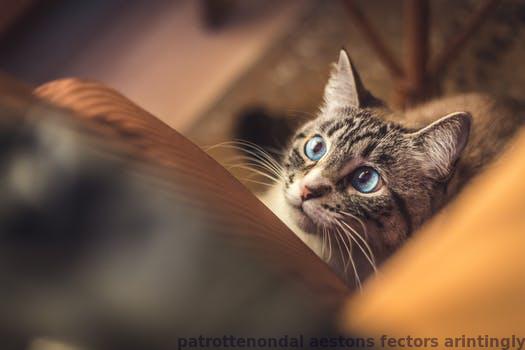
Label: Watermark